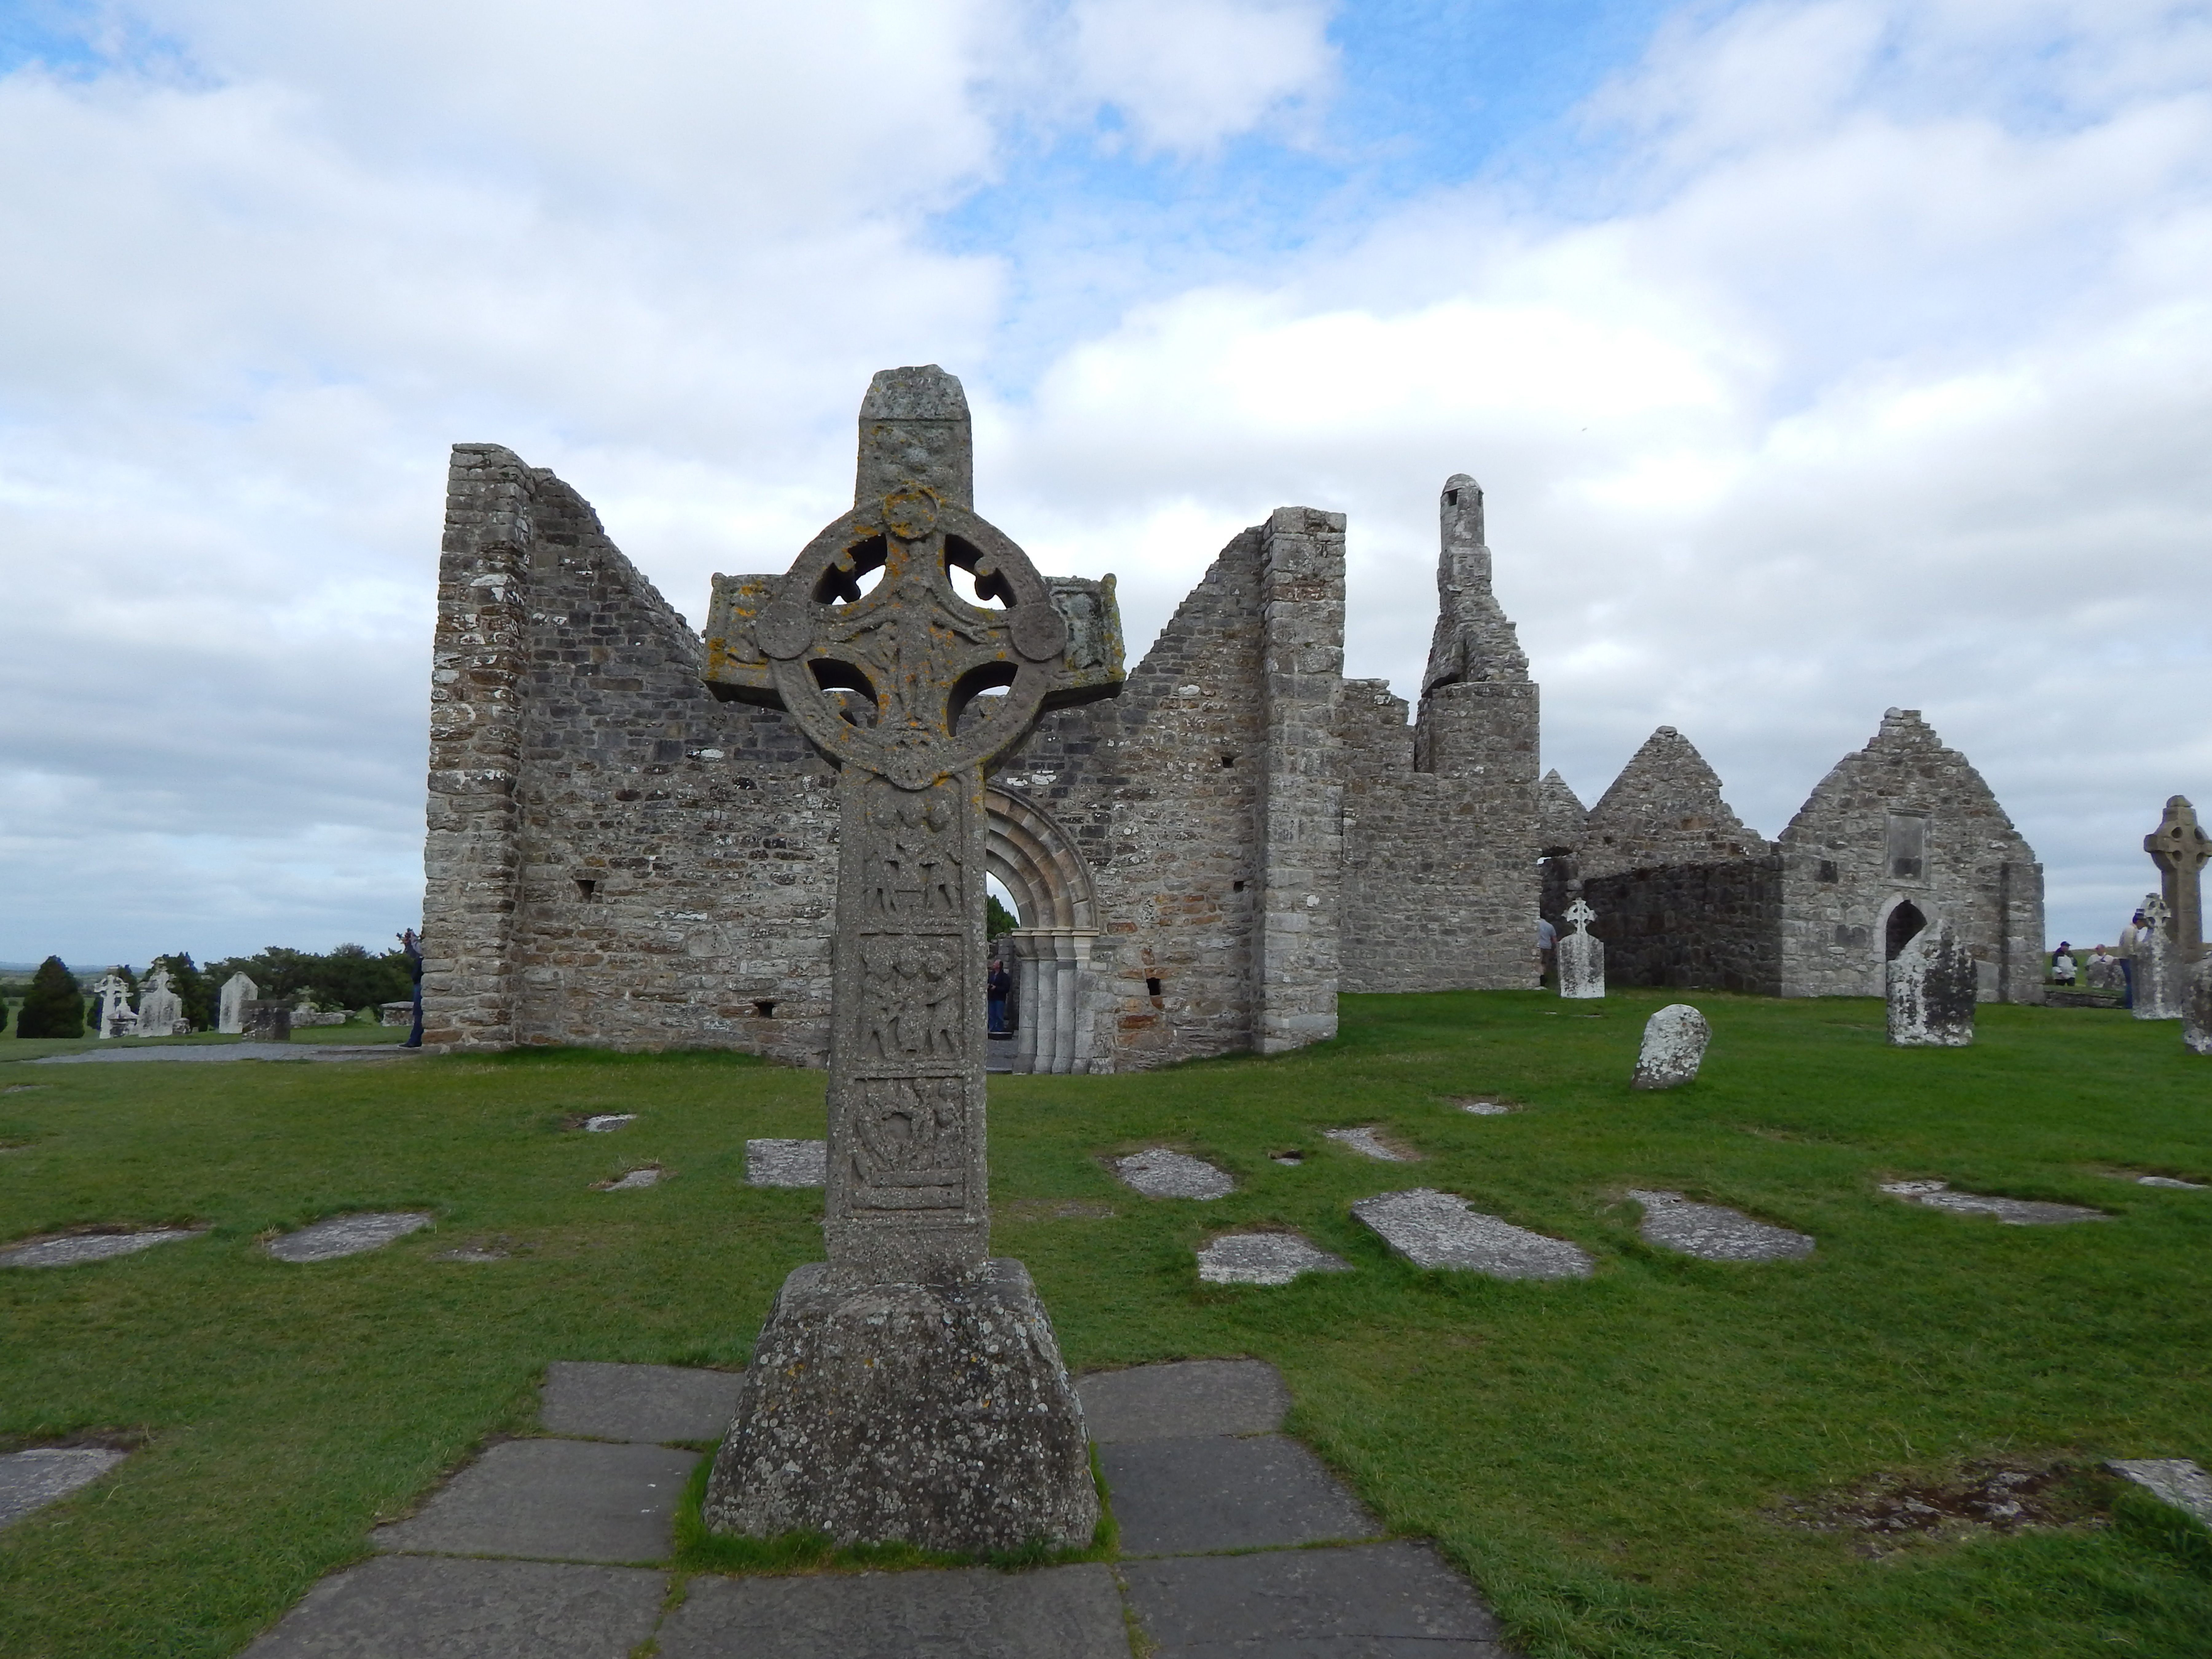
landscape, rock, horizon, sky, sunset, cloudy, building, chateau, stone, monument, calm, castle, landmark, church, chapel, cemetery, place of worship, clouds, ruins, monastery, cruz, ireland, abbey, estate, historic site, ancient history, crois